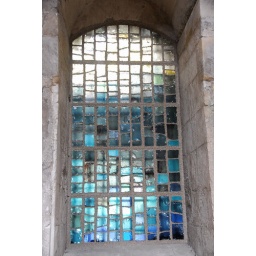
Stained glass window in St Trophine Church